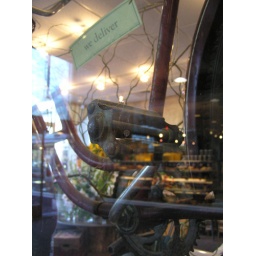
In the window of a flower shop in the Holyoke Center at Harvard University, Cambridge, MA.